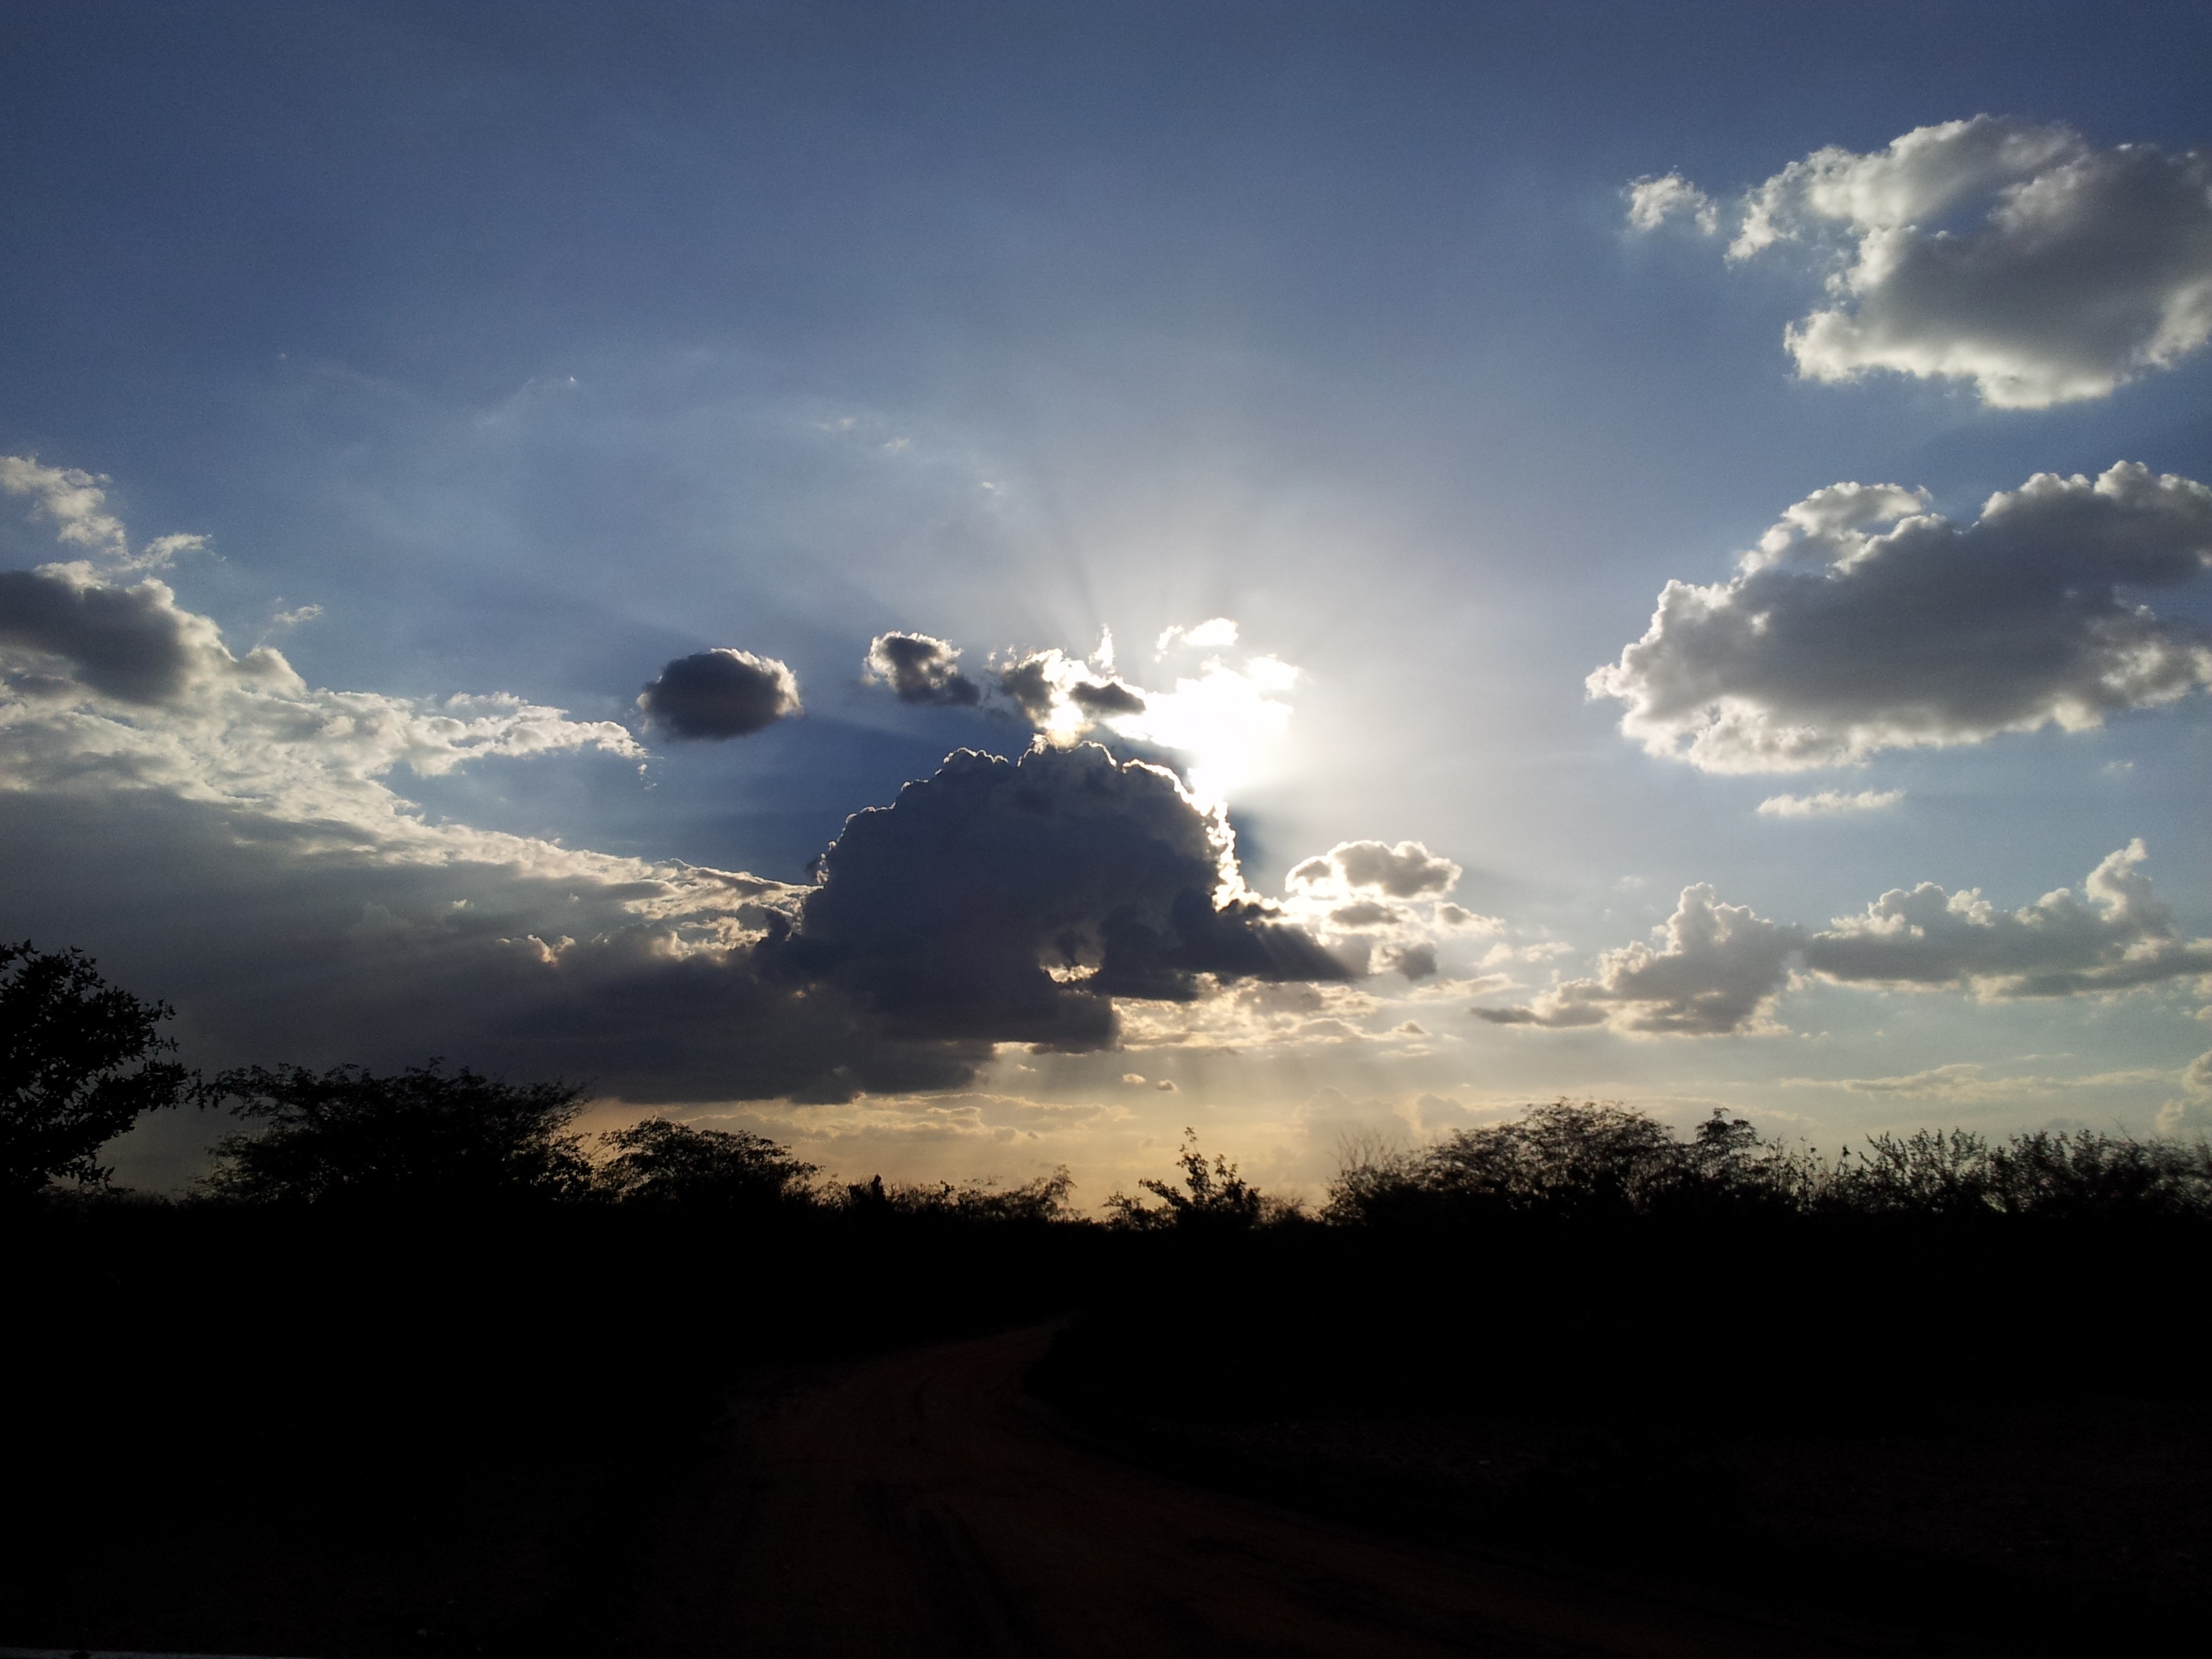
horizon, light, cloud, sky, sunshine, sun, sunrise, sunset, sunlight, morning, dawn, atmosphere, dusk, evening, peace, darkness, clouds, rays, beautiful, sol, meteorological phenomenon, atmospheric phenomenon, atmosphere of earth